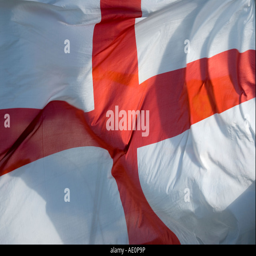
flag flying in the wind with the sun behind it